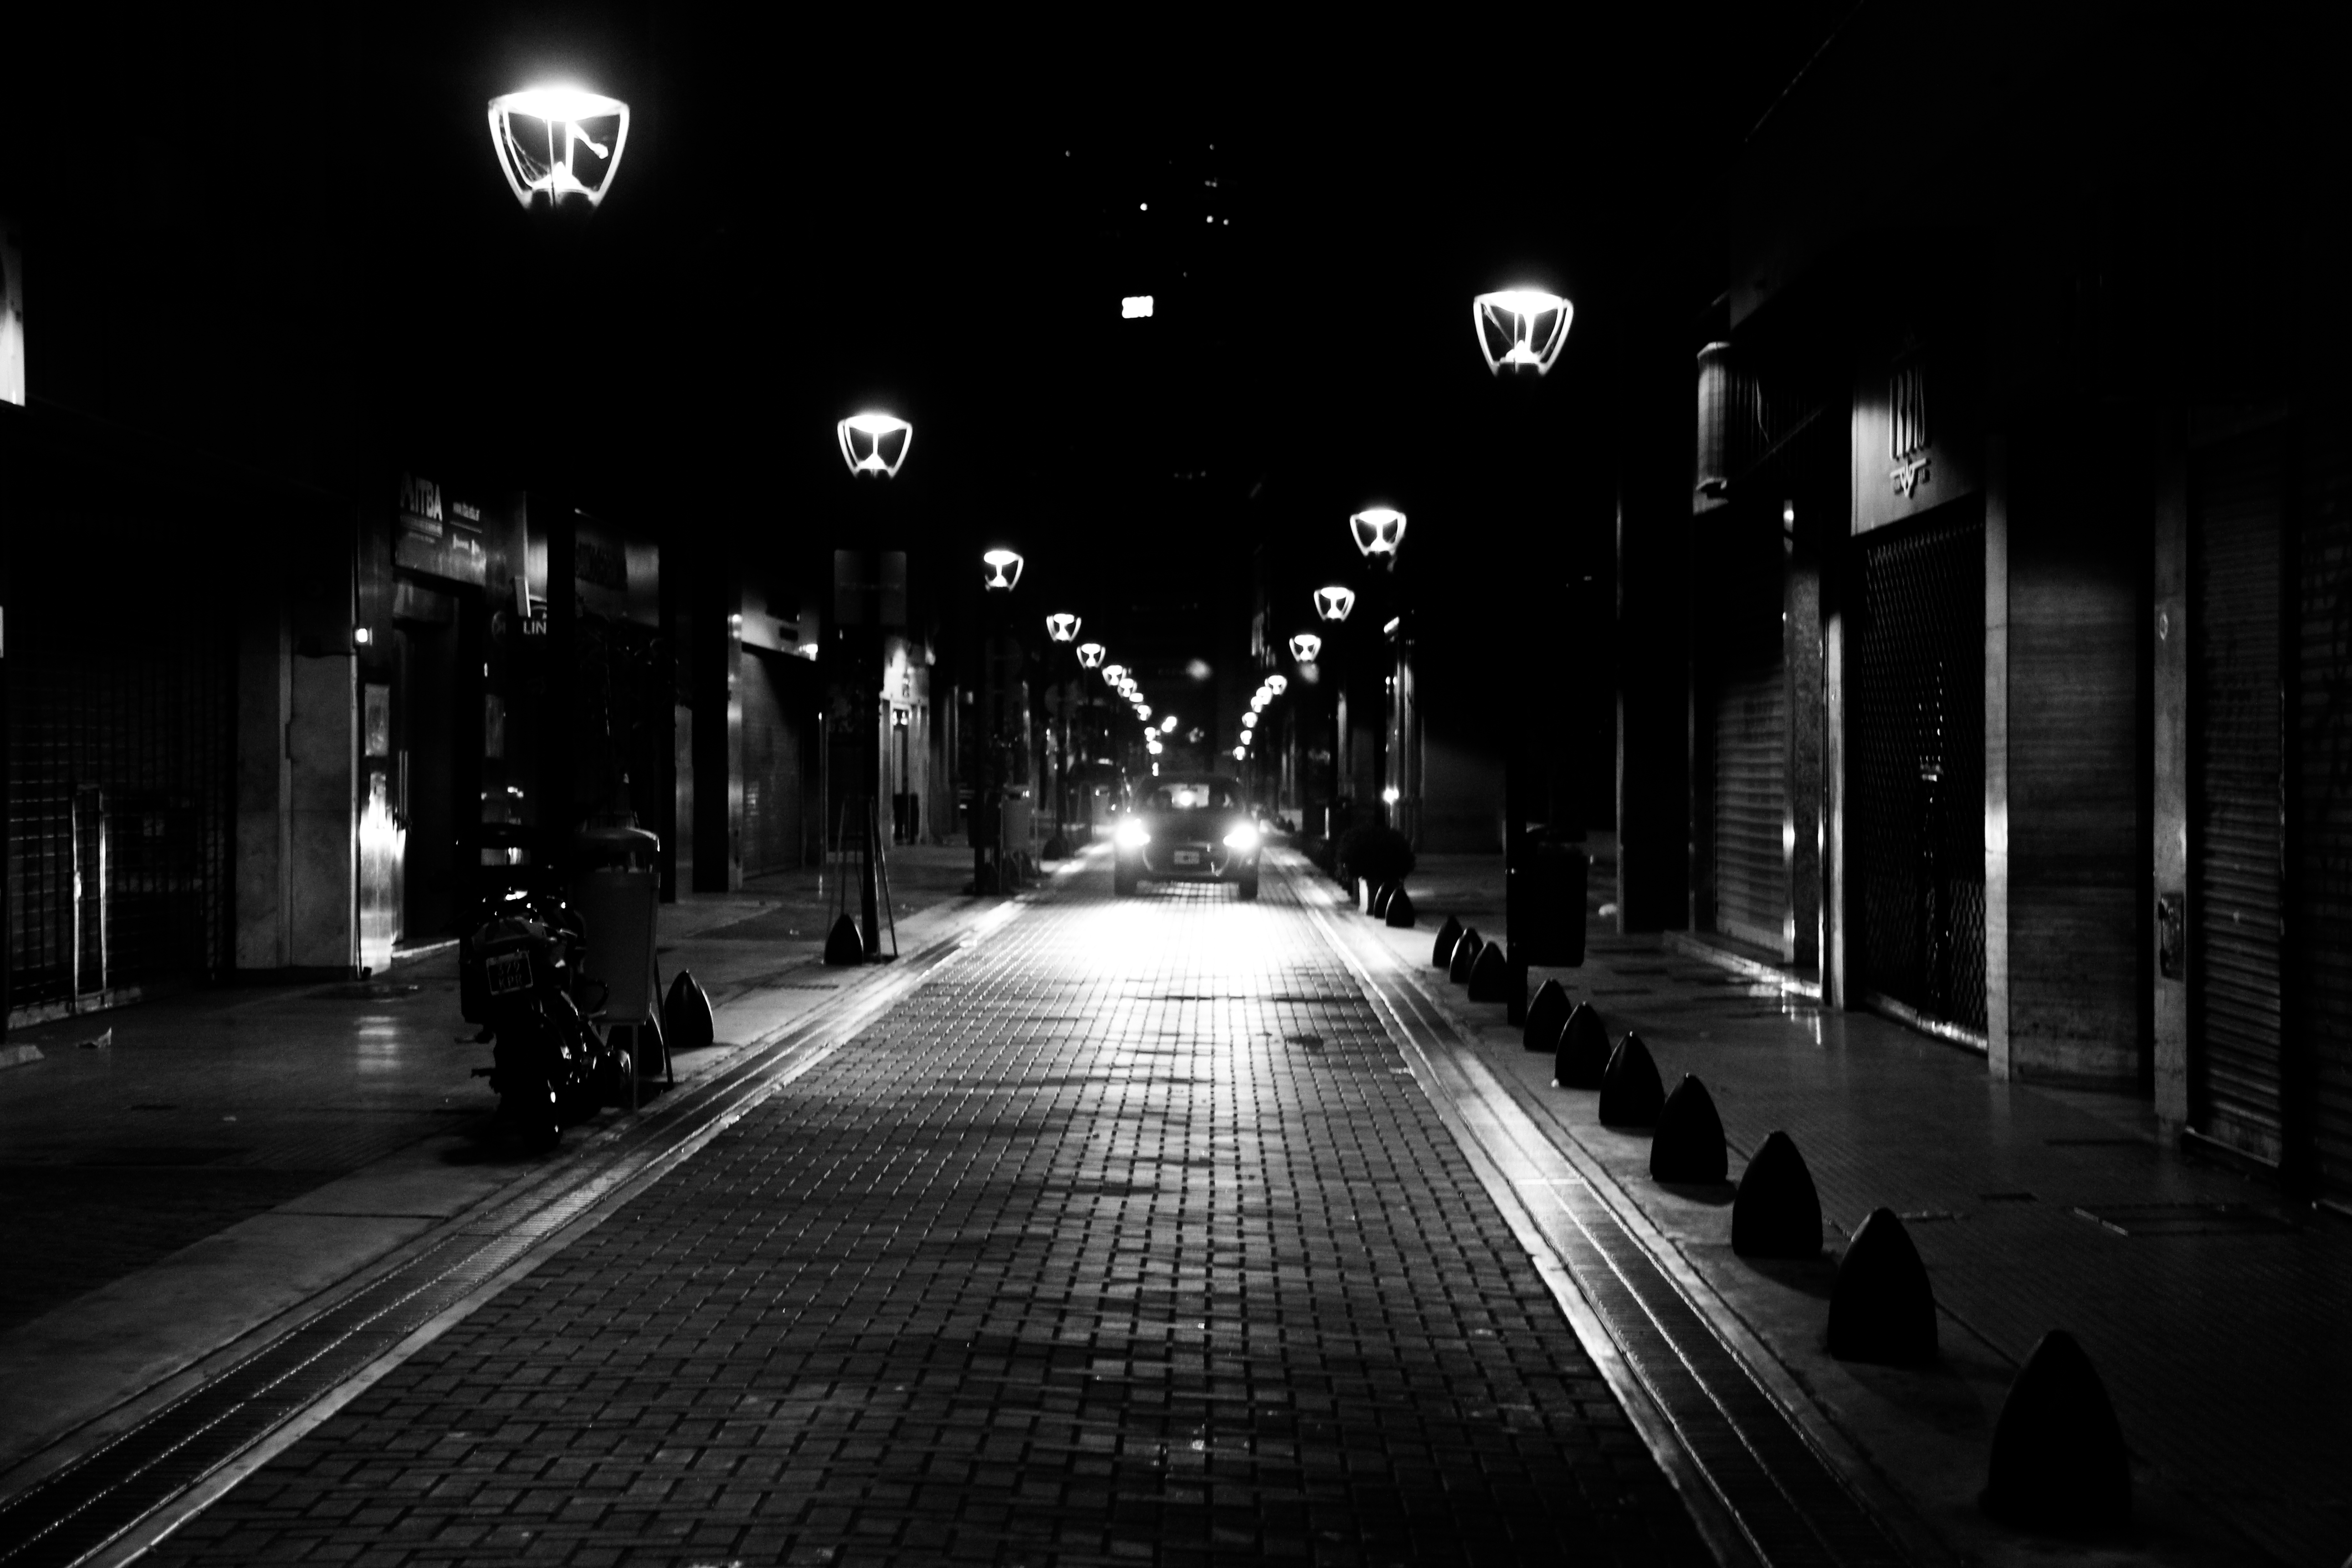
light, black and white, road, white, street, car, night, city, canon, darkness, street light, black, monochrome, lane, lighting, bw, blackandwhite, blackwhite, mono, lights, citylights, infrastructure, symmetry, negro, blanco, argentina, monocromatico, blancoynegro, streetphoto, nightlights, midnight, 60d, blanconegro, monocromo, monochrom, rodrigoparedes, buenosaires, nights, rodrigo, paredes, canon60d, arg, monochrome photography, film noir